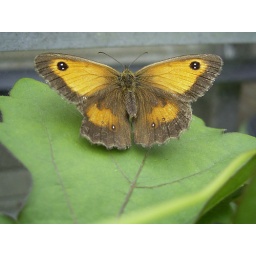
I took this photo on 8th Aug 2010. The butterfly was in my greenhouse on a tomato plant leaf